Confessions of a Lady Cop

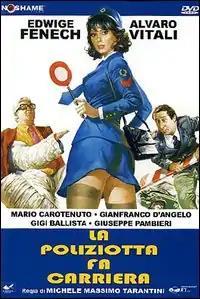

La poliziotta fa carriera, internationally released as Confessions of a Lady Cop, is a 1976 commedia sexy all'italiana directed by Michele Massimo Tarantini. It is an unofficial sequel of Steno's "La poliziotta" in which sex and nudity become more explicit, and at the same time it is a parody of the poliziottesco film genre. The film had two sequels, all starred by Edwige Fenech and directed by Tarantini, "A Policewoman on the Porno Squad" ("La poliziotta della squadra del buon costume", 1979), and "A Policewoman in New York" ("La poliziotta a New York", 1981).